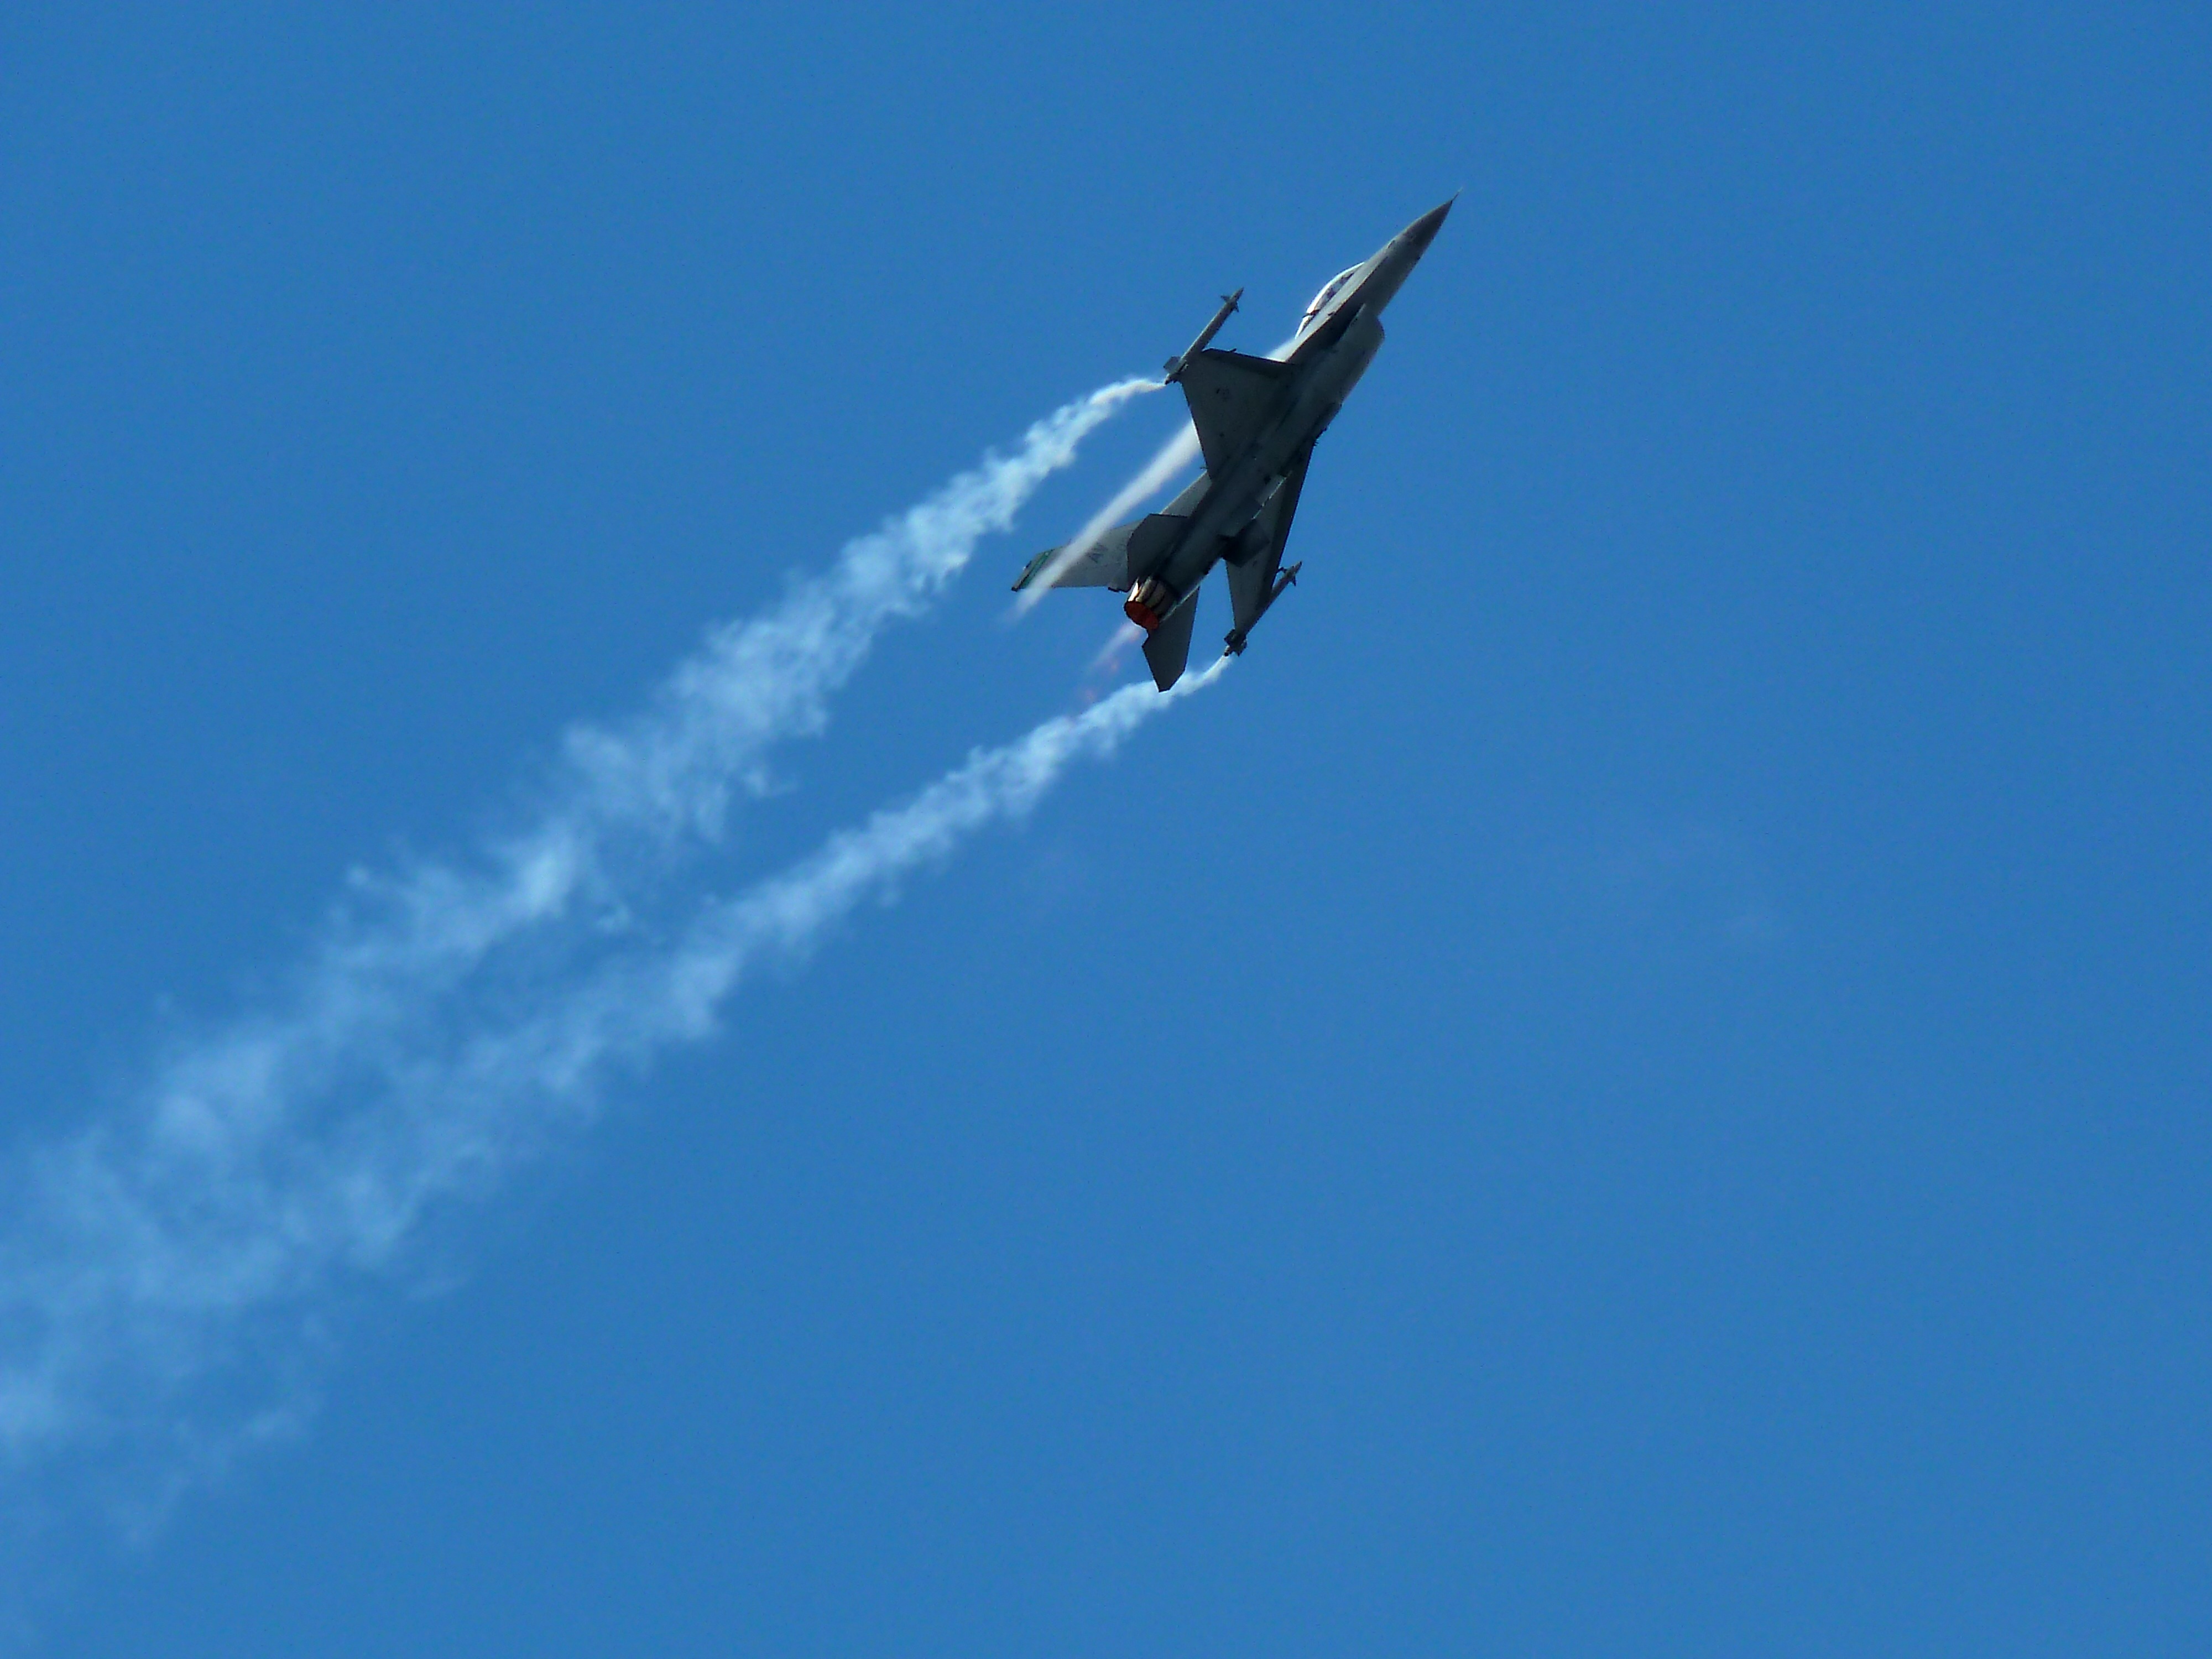
bird, wing, sky, airplane, aircraft, fighter jet, vehicle, aviation, flight, blue, london, contrail, airshow, fighter, strong, farnborough, afterburner, air show, air force, aerobatics, f 16, fighter aircraft, maneuver, atmosphere of earth, lockheed martin, to pull out